Yoram Cohen

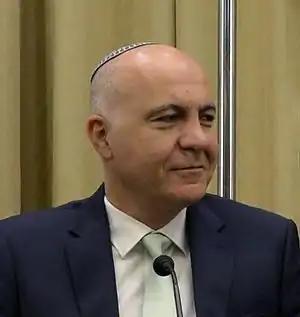
Cohen in 2016

Yoram Cohen (born 1960) is a retired Israeli intelligence officer who served as the Director of Shin Bet, from May 15, 2011 until May 8, 2016, when he was replaced by Nadav Argaman.